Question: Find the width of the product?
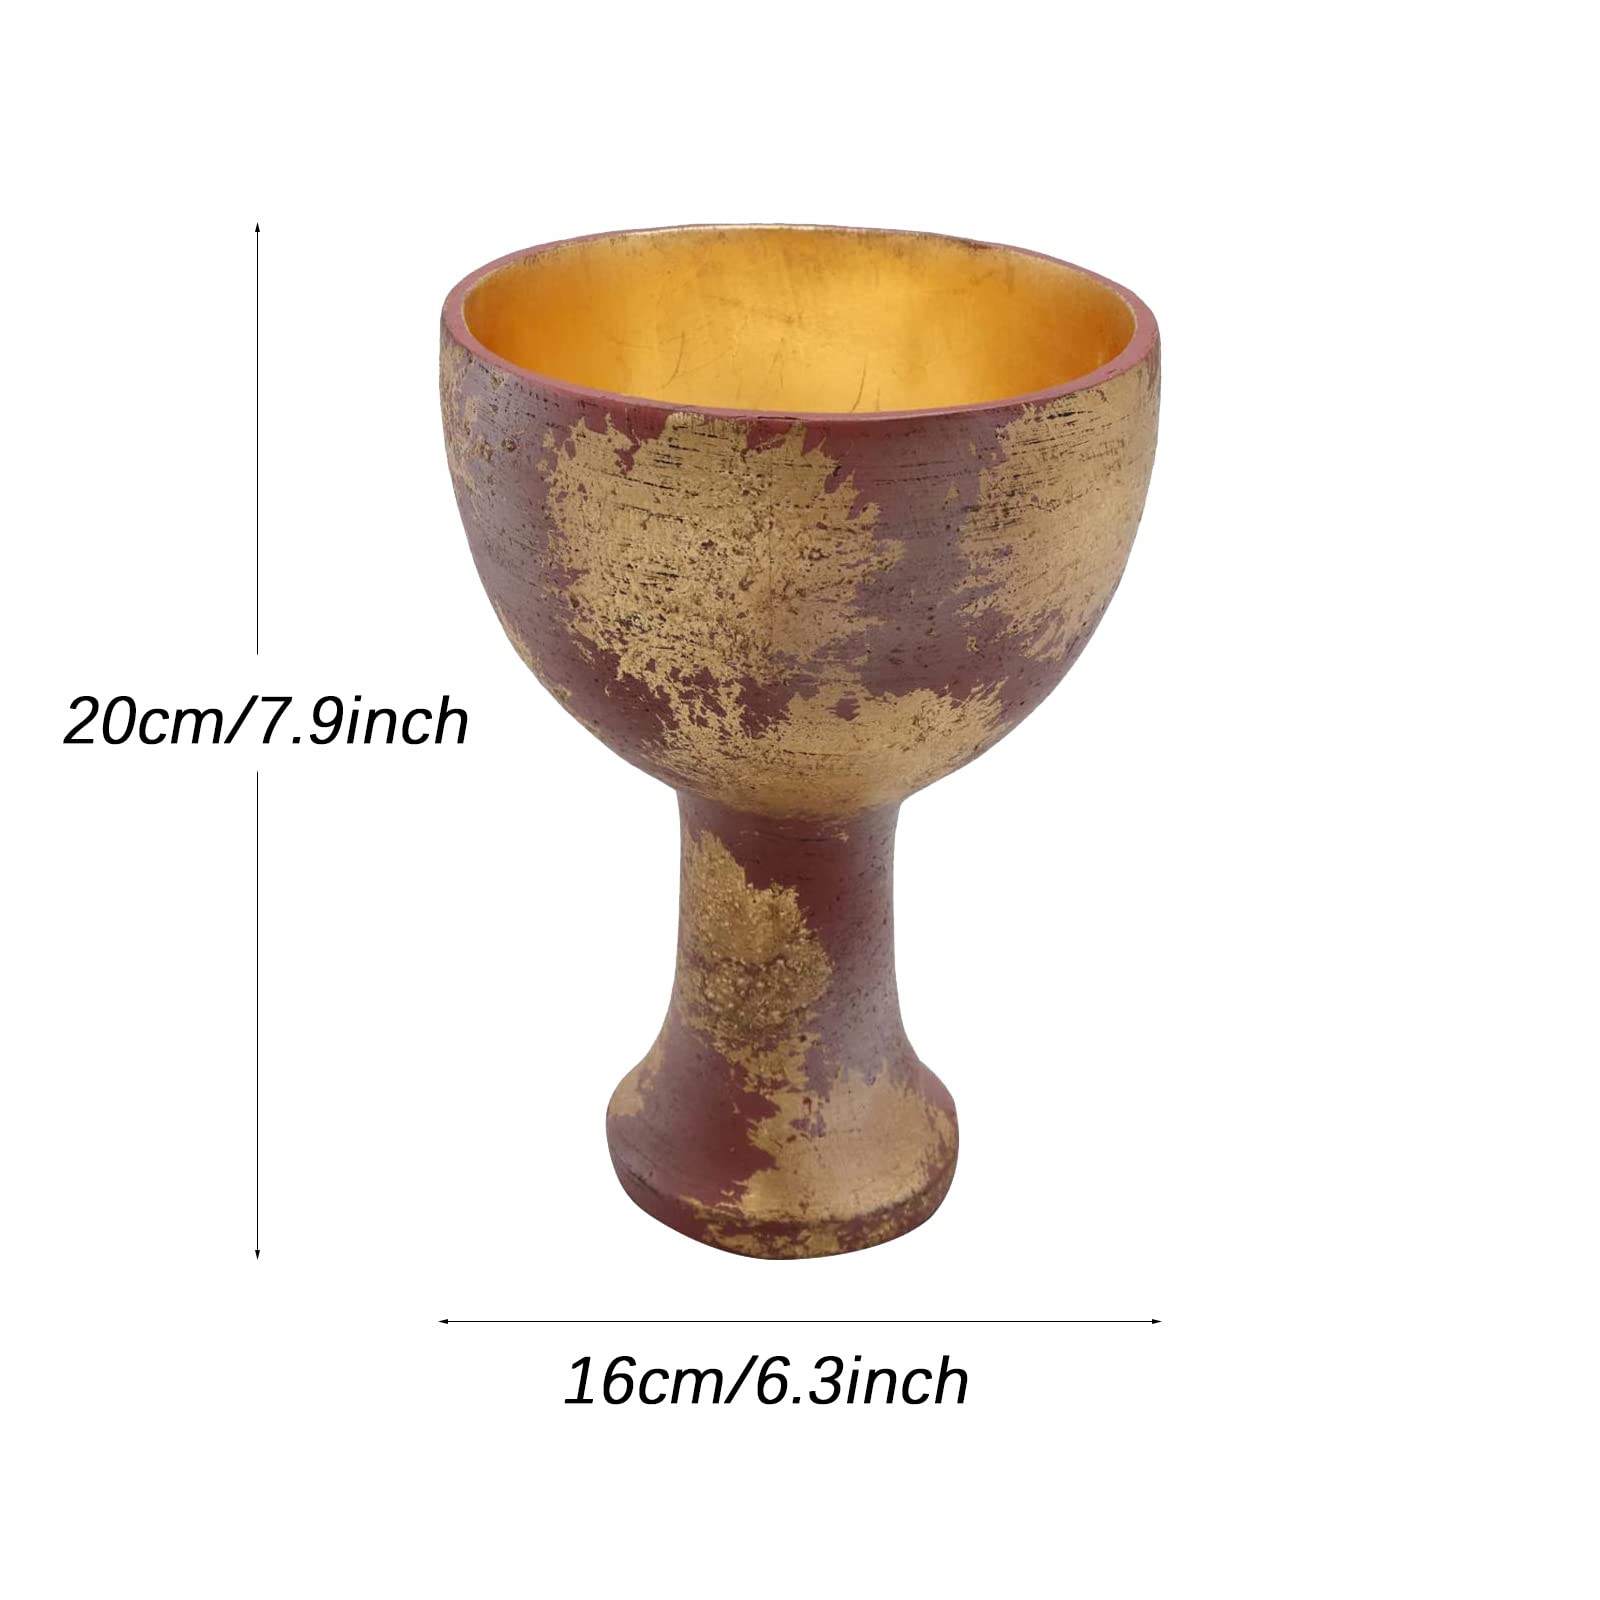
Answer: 16.0 centimetre